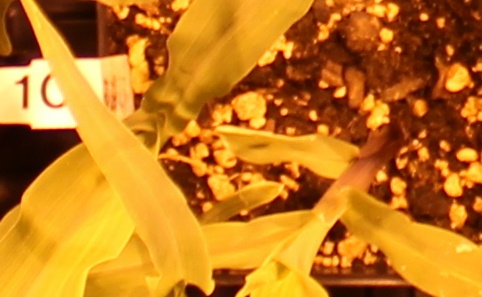
Label: Corn